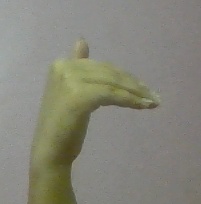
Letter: khaa